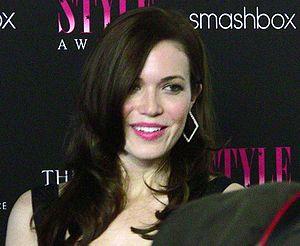
Amanda Leigh Moore, née le 10 avril 1984 à Nashua dans le New Hampshire, est une auteur-compositrice-interprète, actrice et styliste américaine.